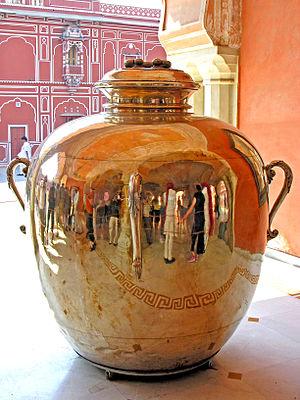
Le City Palace de Jaipur, composé notamment des palais Chandra Mahal et Mubarak Mahal, est un complexe situé à Jaipur, capitale de l'état du Rajasthan, en Inde. Les premières constructions ont été faites à l'initiative de Jai Singh II entre 1729 et 1732, époque où les murs extérieurs ont été construits. Des ajouts successifs ont été faits par la suite jusqu'au XXᵉ siècle par divers dirigeants. Situé au nord-est de la ville, il comprend une quantité impressionnante de cours intérieures, de jardins et d'édifices.